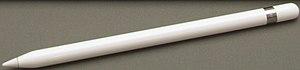
L'Apple Pencil est un stylet numérique, conçu pour être utilisé avec l'IPad Pro. Il est également compatible avec d'autres modèles de l'iPad.